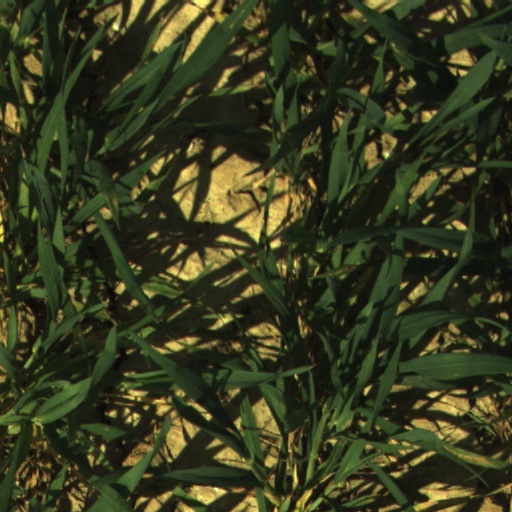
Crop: wheat